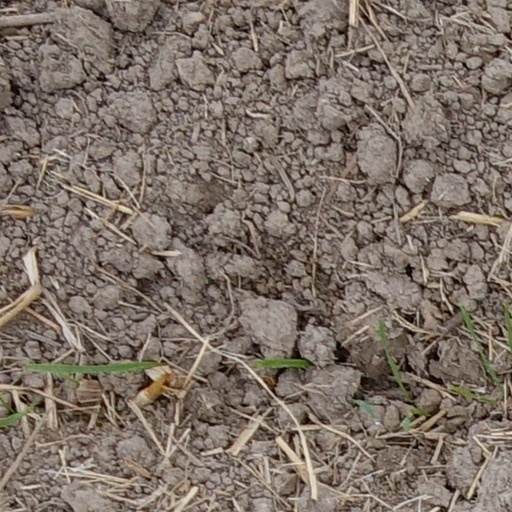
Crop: wheat